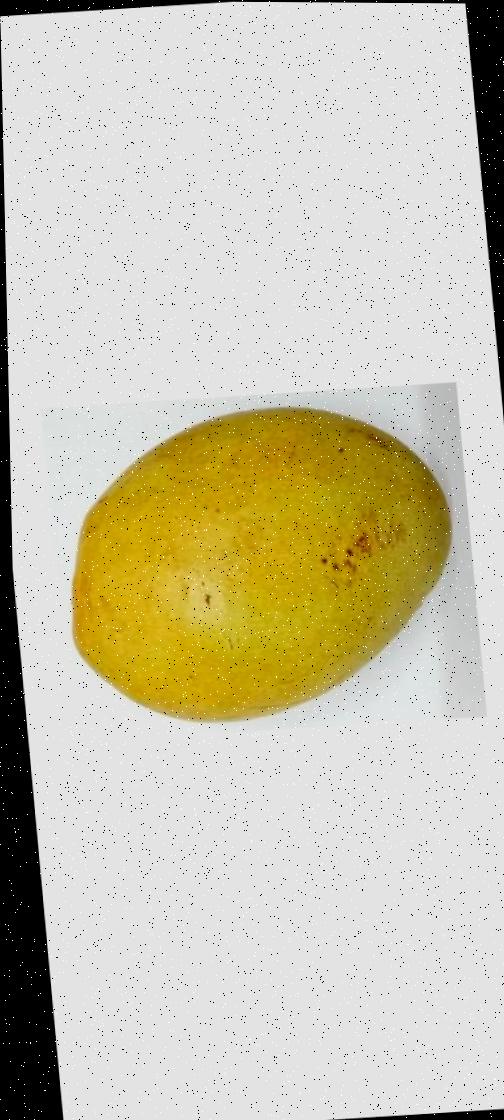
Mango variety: Bari-11